Question: Please indicate a possible affordance area of the bench that can be used for sitting on
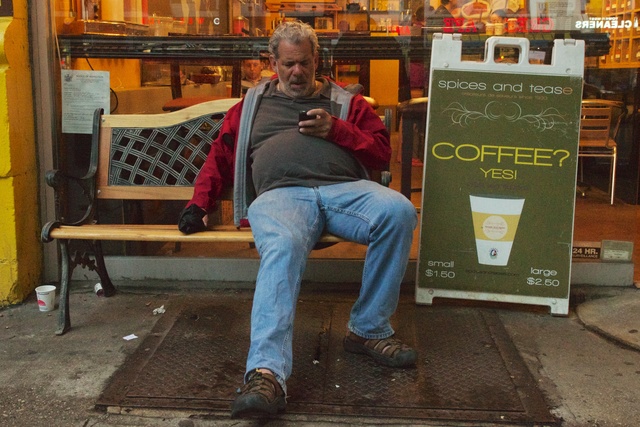
Answer: [49.808, 221.873, 386.294, 242.143]